Antonette de Calangute

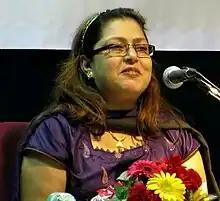
Pereira at Ravindra Bhavan, Margao in 2012

Antonette Pereira (born Antonetta Souza; 6 March 1963 – 6 March 2014), known professionally as Antonette de Calangute, was an Indian theatre actress, and singer who worked on the Konkani stage. A versatile performer, she is best known for her portrayal of tragic characters in "tiatr" productions.